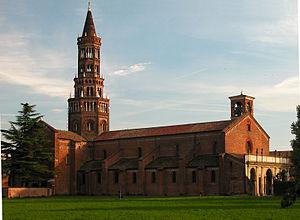
Cet article liste les abbayes cisterciennes actives ou ayant existé sur le territoire italien actuel. Il s'agit des abbayes de religieux appartenant à l'ordre cistercien.
L’abbaye de Clairvaux, à Milan a été fondée en 22 janvier 1135, en filiation de l'abbaye de Clairvaux. Elle est un des premiers exemples du gothique en Italie.
L'expression Gothique lombard définit une période artistique entre la seconde moitié du XIIIᵉ et la première moitié du XVᵉ siècle concernant la région lombarde, en particulier la ville de Milan. Ce style gothique, initialement introduit dans le territoire milanais par les moines cisterciens, est le langage artistique principal du vaste programme de patronage des Visconti, seigneurs de Milan, dont la domination sur la ville est généralement associée à la période gothique milanaise.
Cet article liste les abbayes cisterciennes actives ou ayant existé. Il s'agit des abbayes de religieux appartenant à l'ordre cistercien. Les pays cités sont considérés dans leurs frontières actuelles.